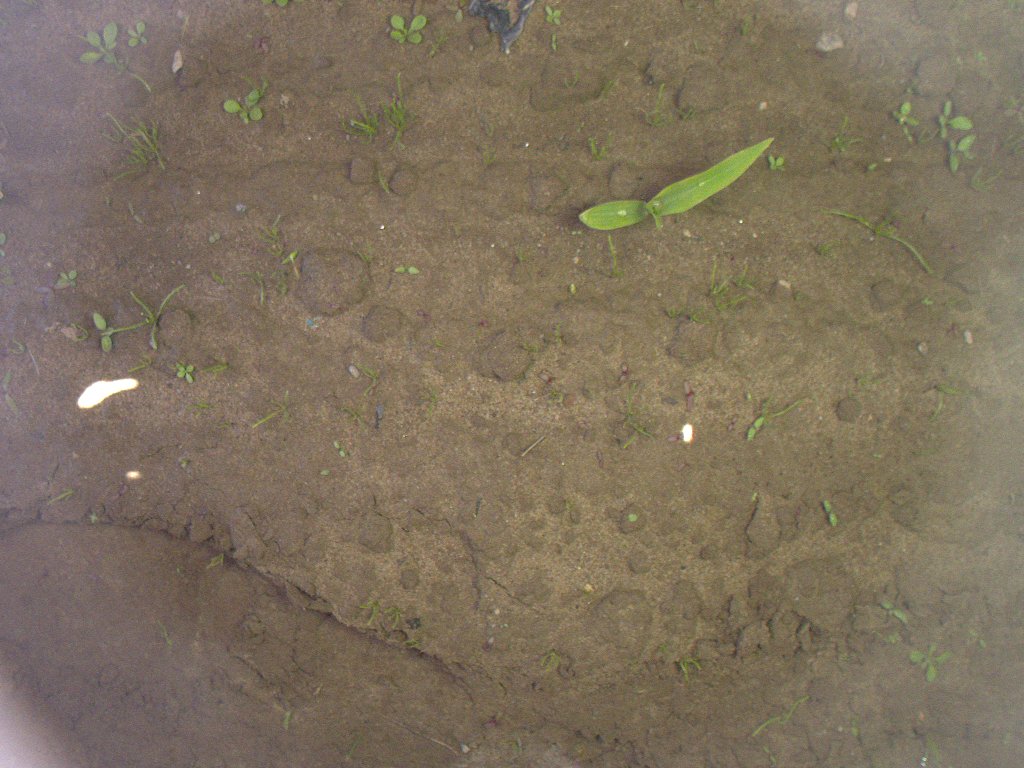
Crop: maize
Objects: maize, stem_maize